Lawrence Kupferman

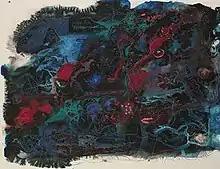
"Evening Tide", 1948

Kupferman held various jobs while pursuing a career as an artist, including two years as a security guard at the Museum of Fine Arts, Boston. During the 1930s he worked as a drypoint etcher for the Federal Art Project, creating architectural drawings in a strictly realistic style very different from his later work. (For examples, see his drawings at the Fogg Museum and the Smithsonian.) In the 1940s he began incorporating more expressionistic forms into his paintings, and from then on his work became increasingly abstract. In 1946 he began spending summers in Provincetown, Massachusetts, where he met and was influenced by Mark Rothko, Hans Hofmannn, Jackson Pollock, and other abstract painters. Around the same time he began exhibiting his work at the Boris Mirski Gallery on Newbury Street.